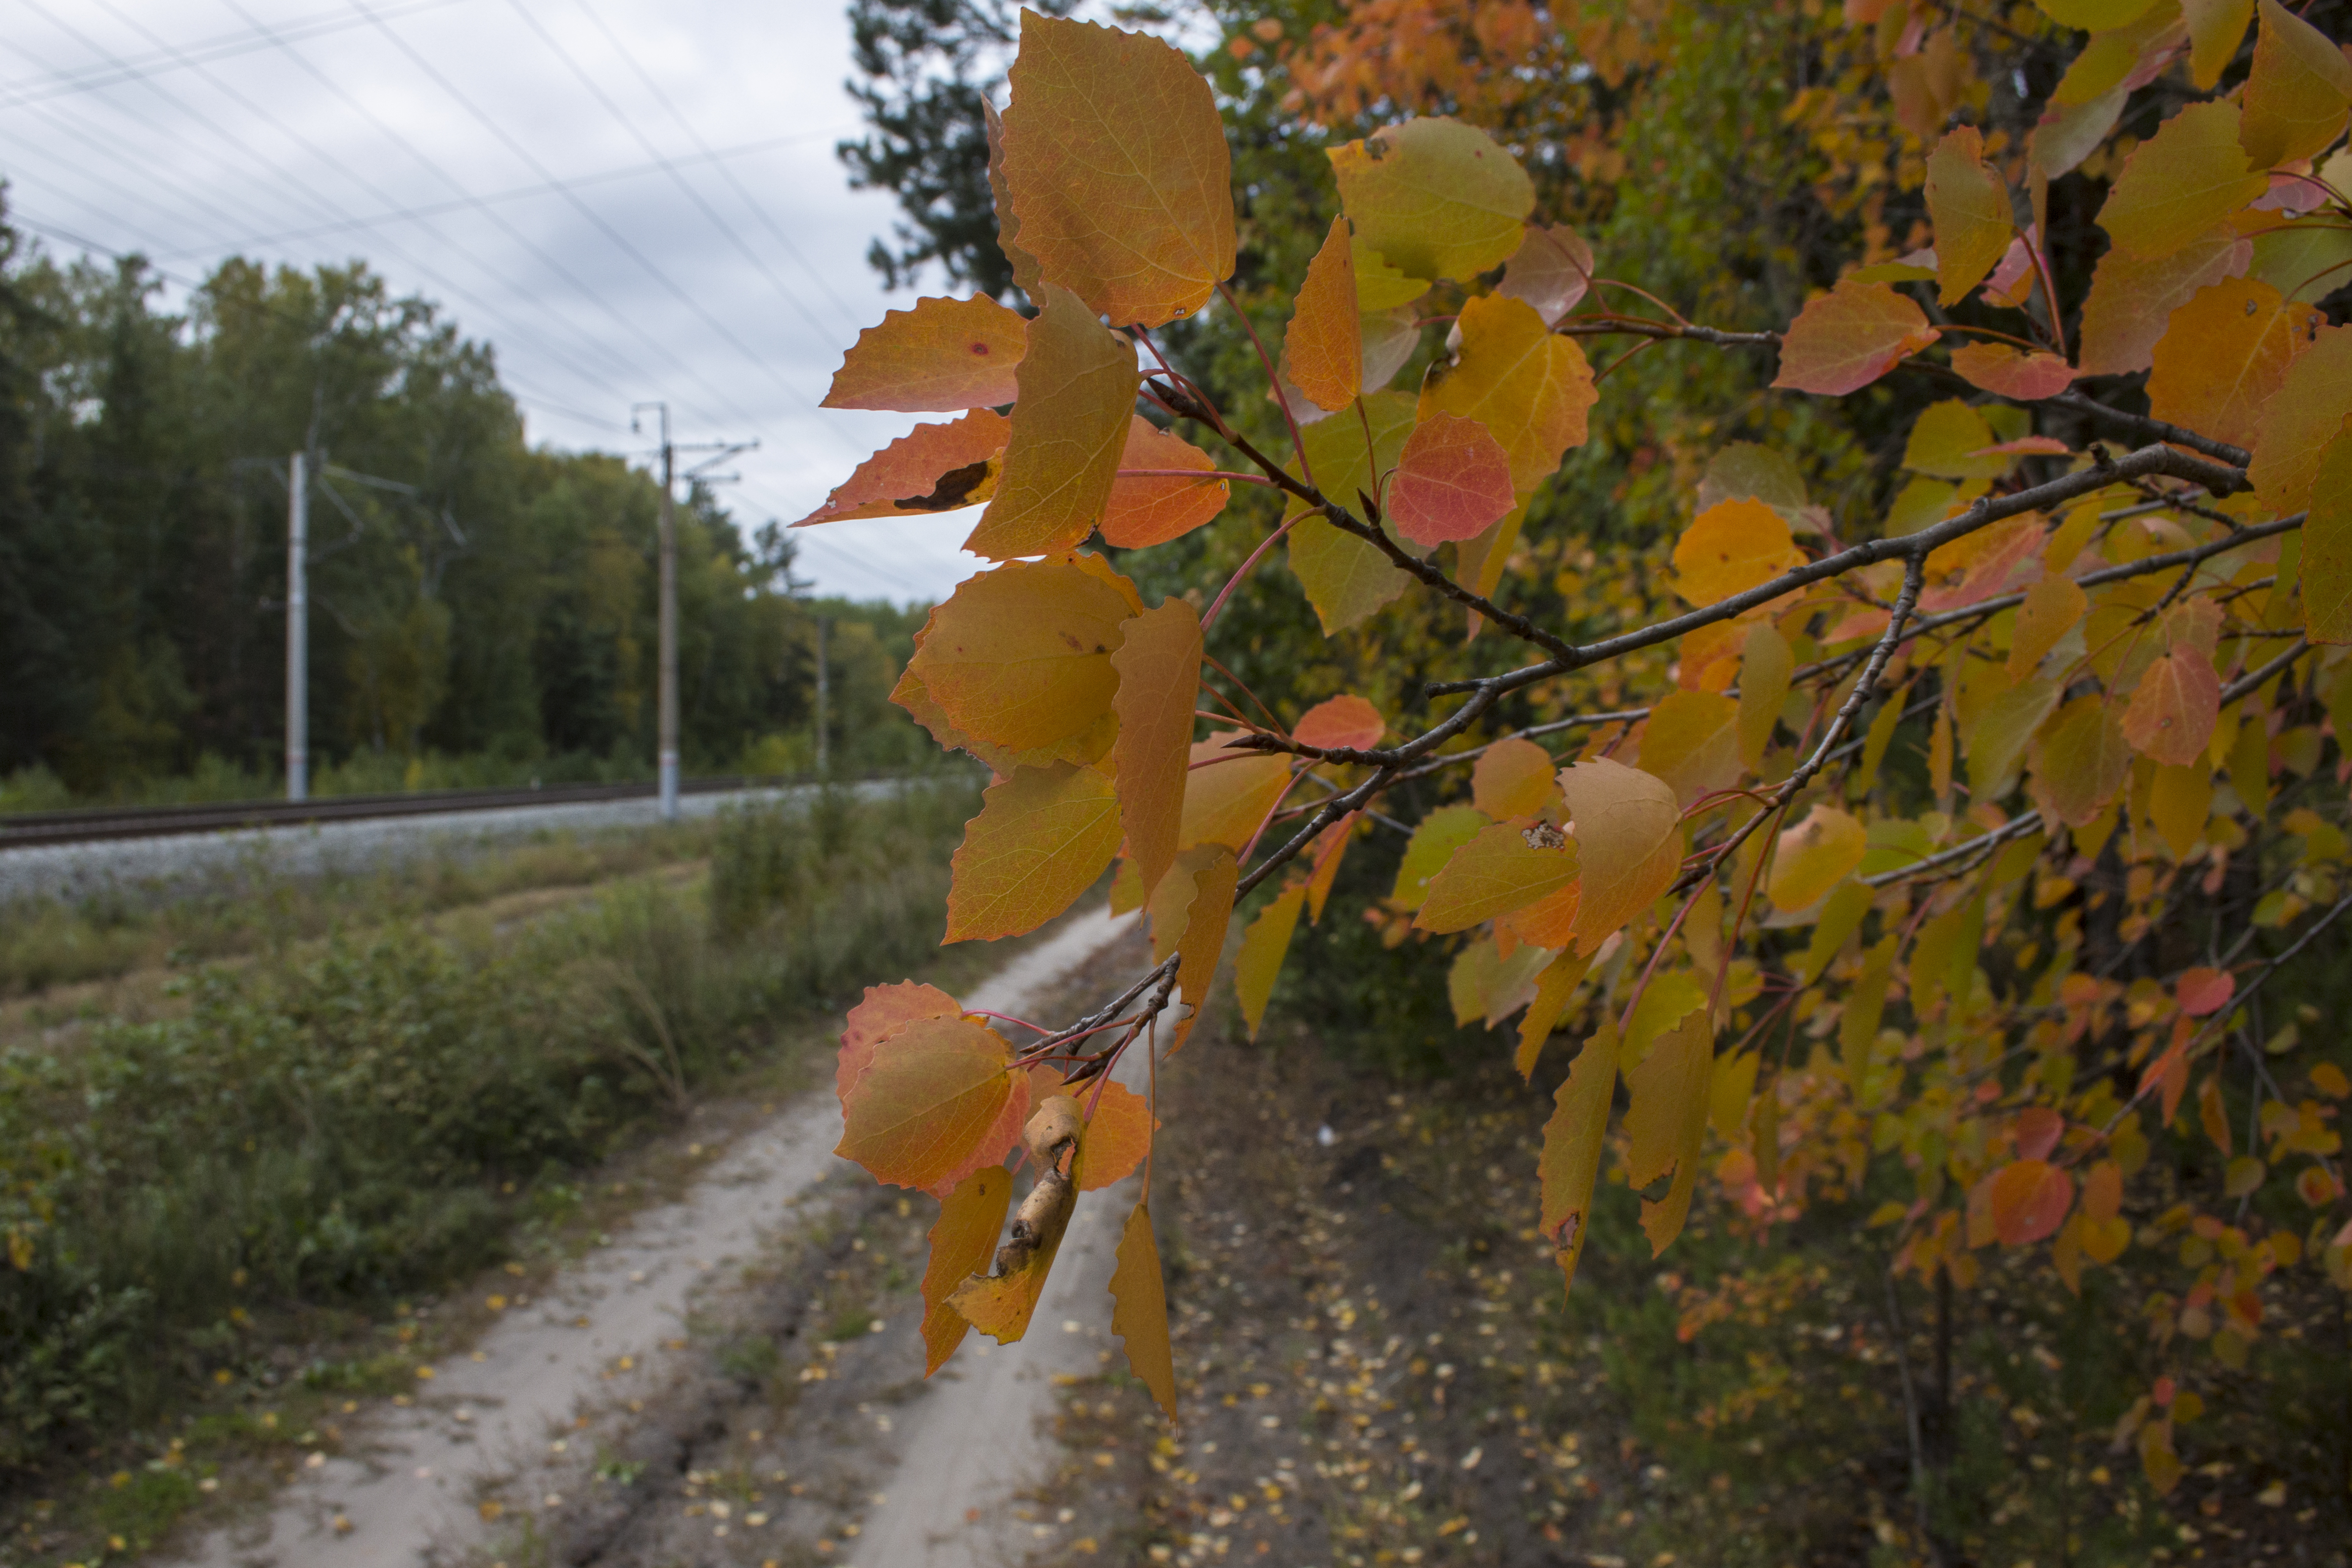
autumn, leaves, nature, branches, road, railroad, leaf, tree, yellow, plant, woody plant, infrastructure, branch, road surface, deciduous